Dave Kitson

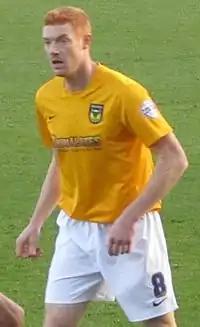
Kitson playing for Oxford United in 2013

On 31 August 2012, Kitson joined Sheffield United on a short-term deal. He made his debut on 15 September 2012, coming on as a second-half substitute in the 1–1 draw with Bury. His first goal for the Blades came in a 1–1 draw against Notts County at Bramall Lane on 29 September 2012.